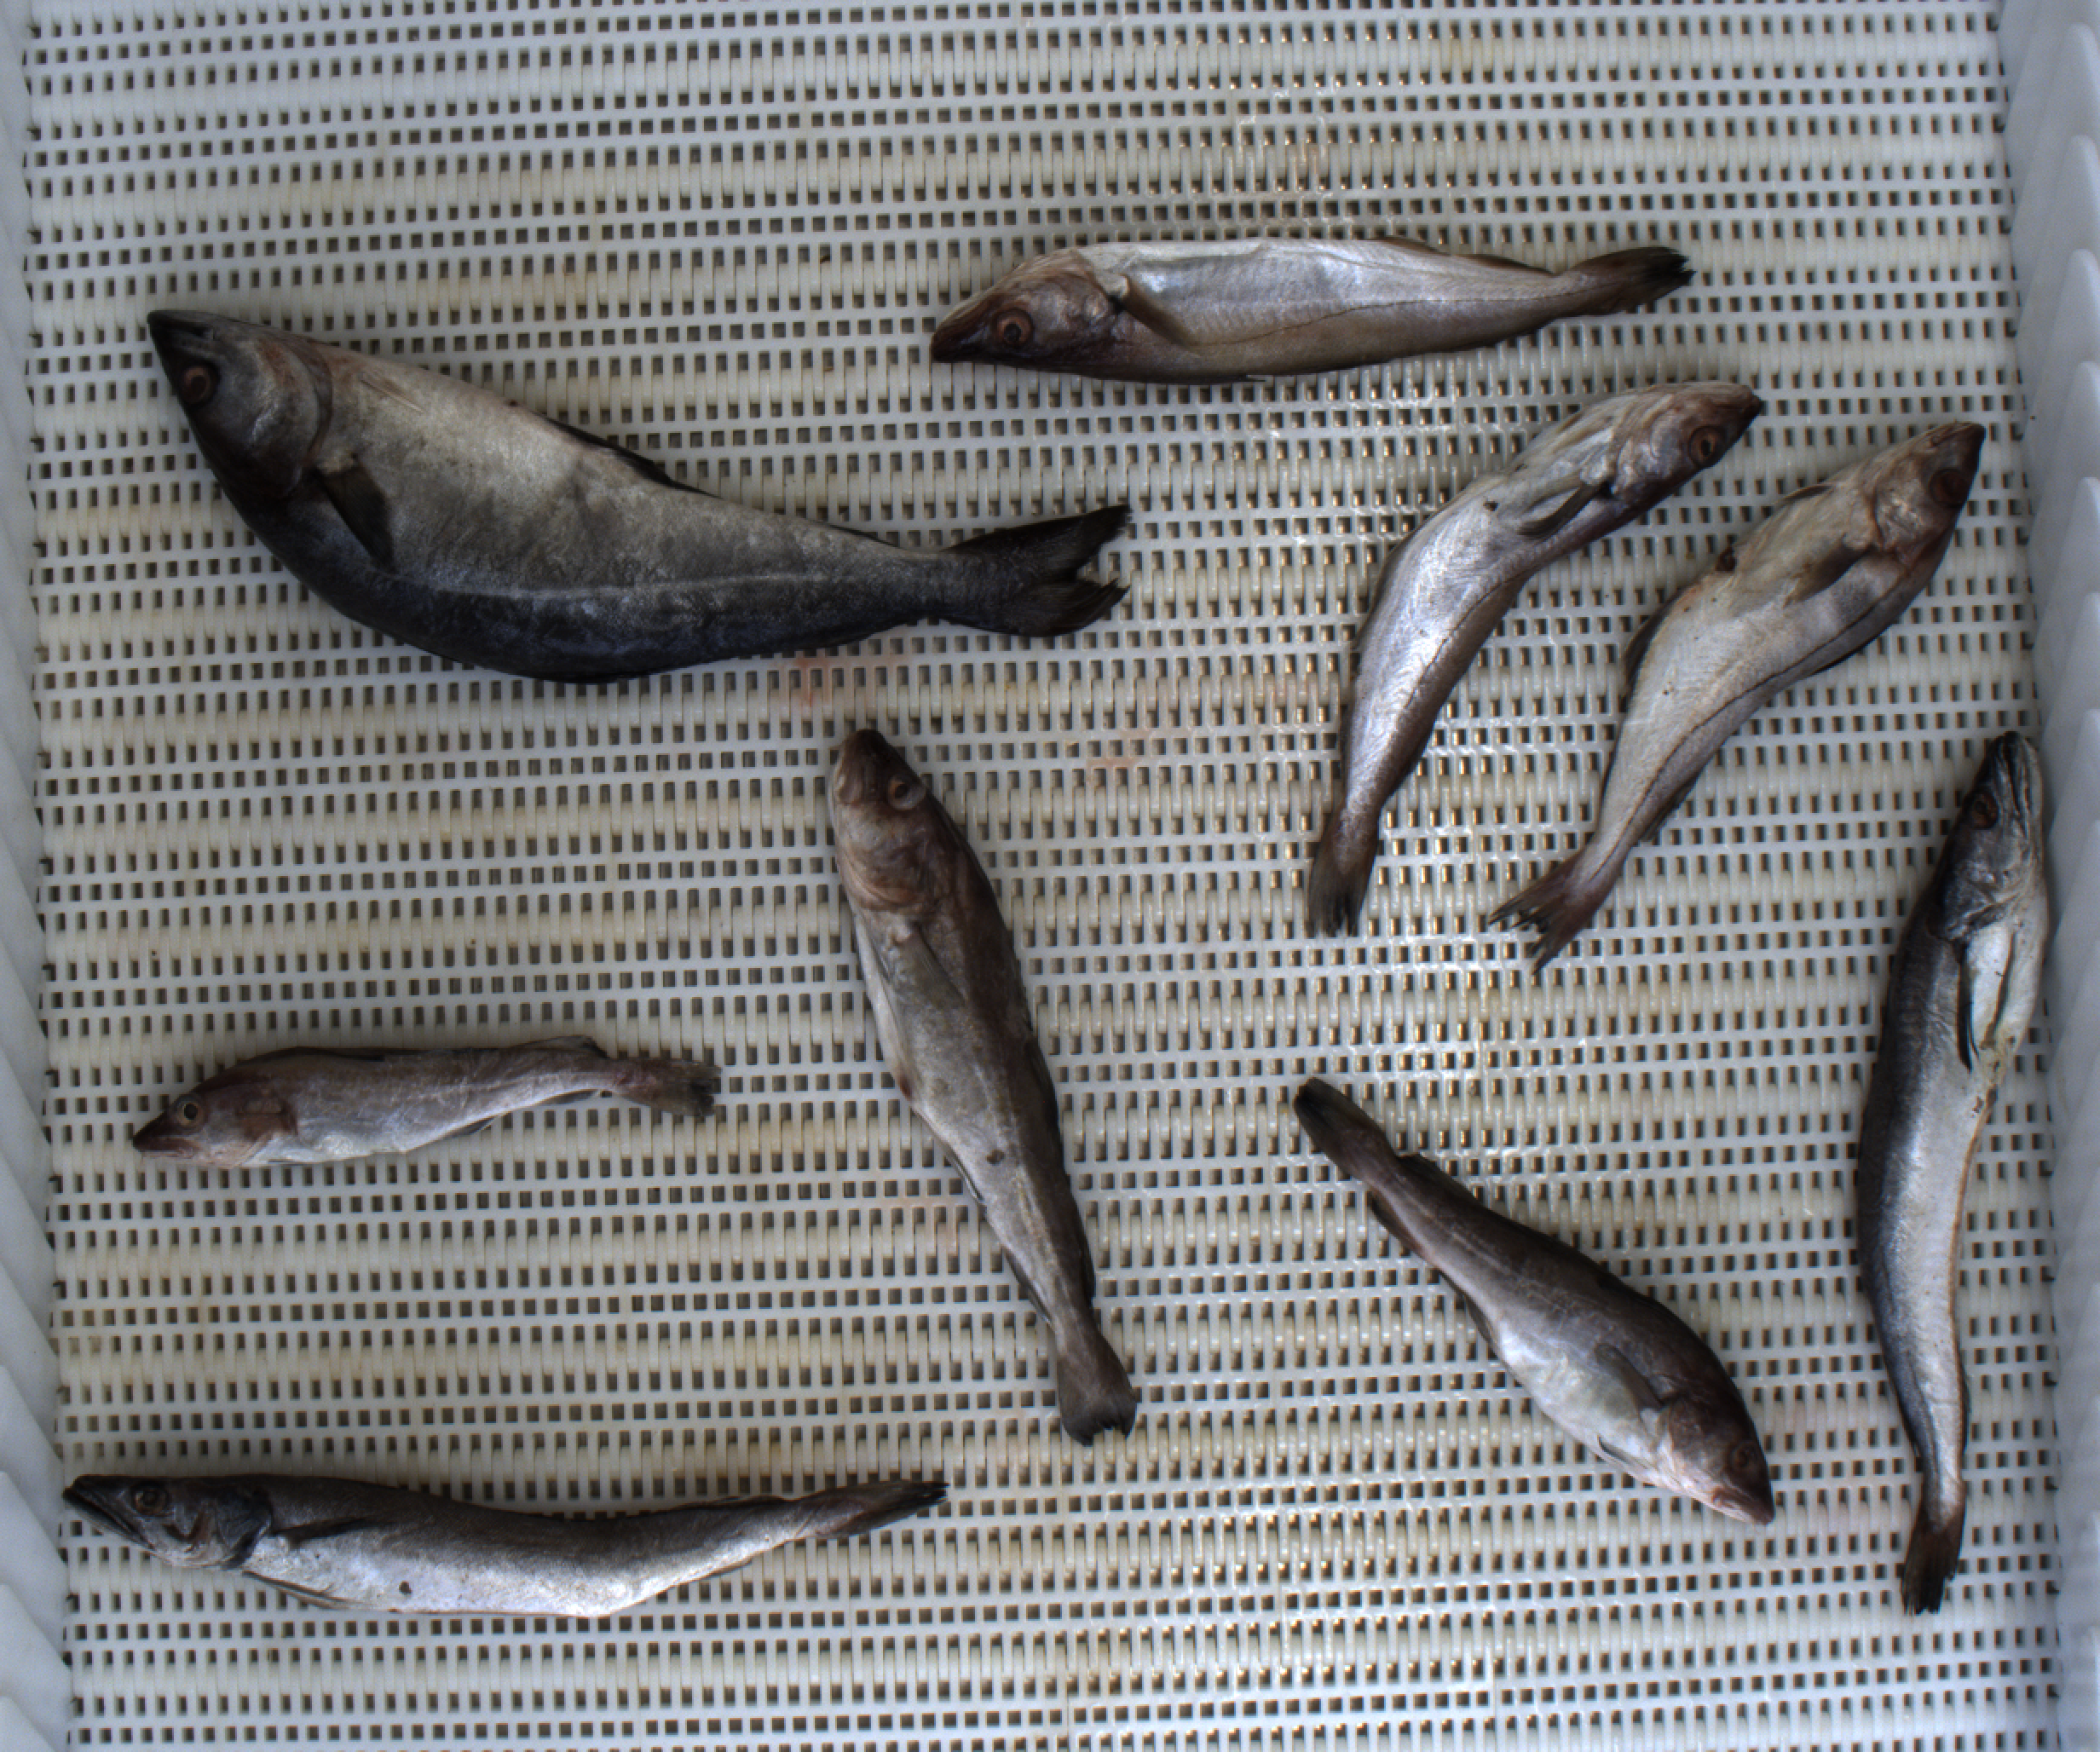
Total fish: 9
Cod: 3
Haddock: 1
Whiting: 2
Hake: 2
Horse mackerel: 0
Saithe: 1
Other: 0